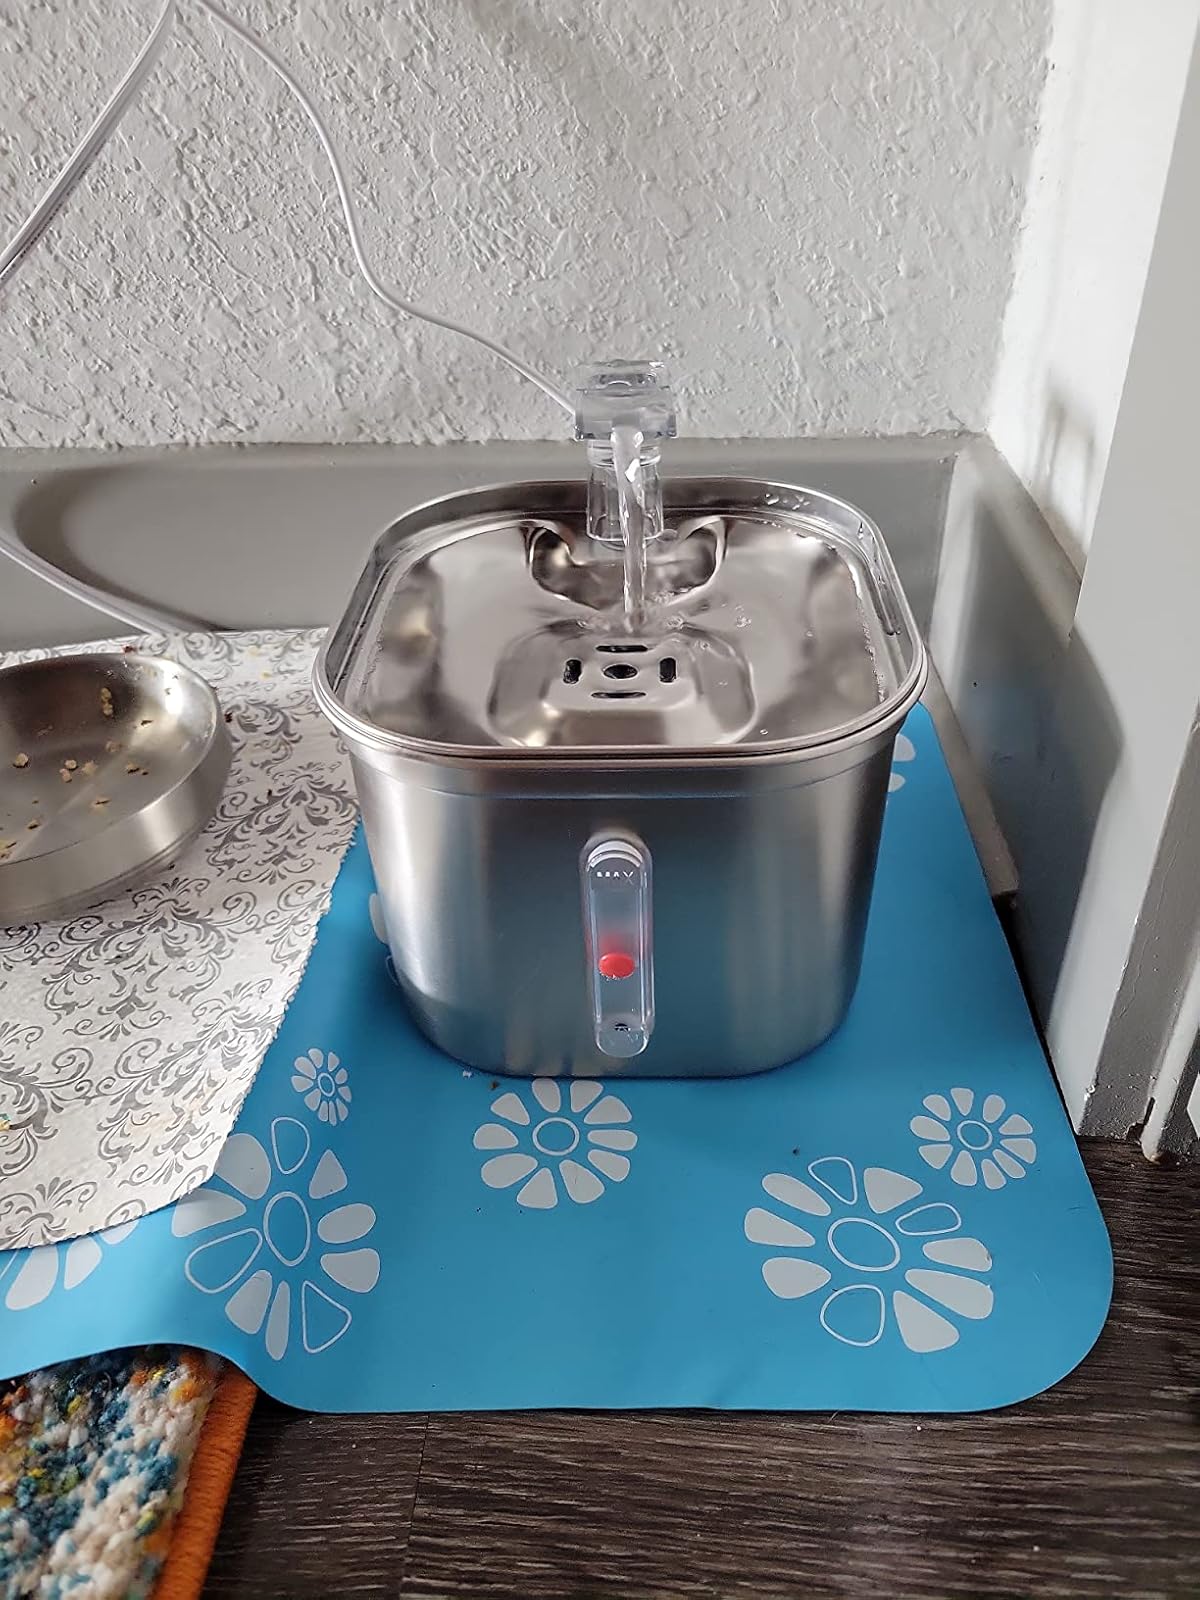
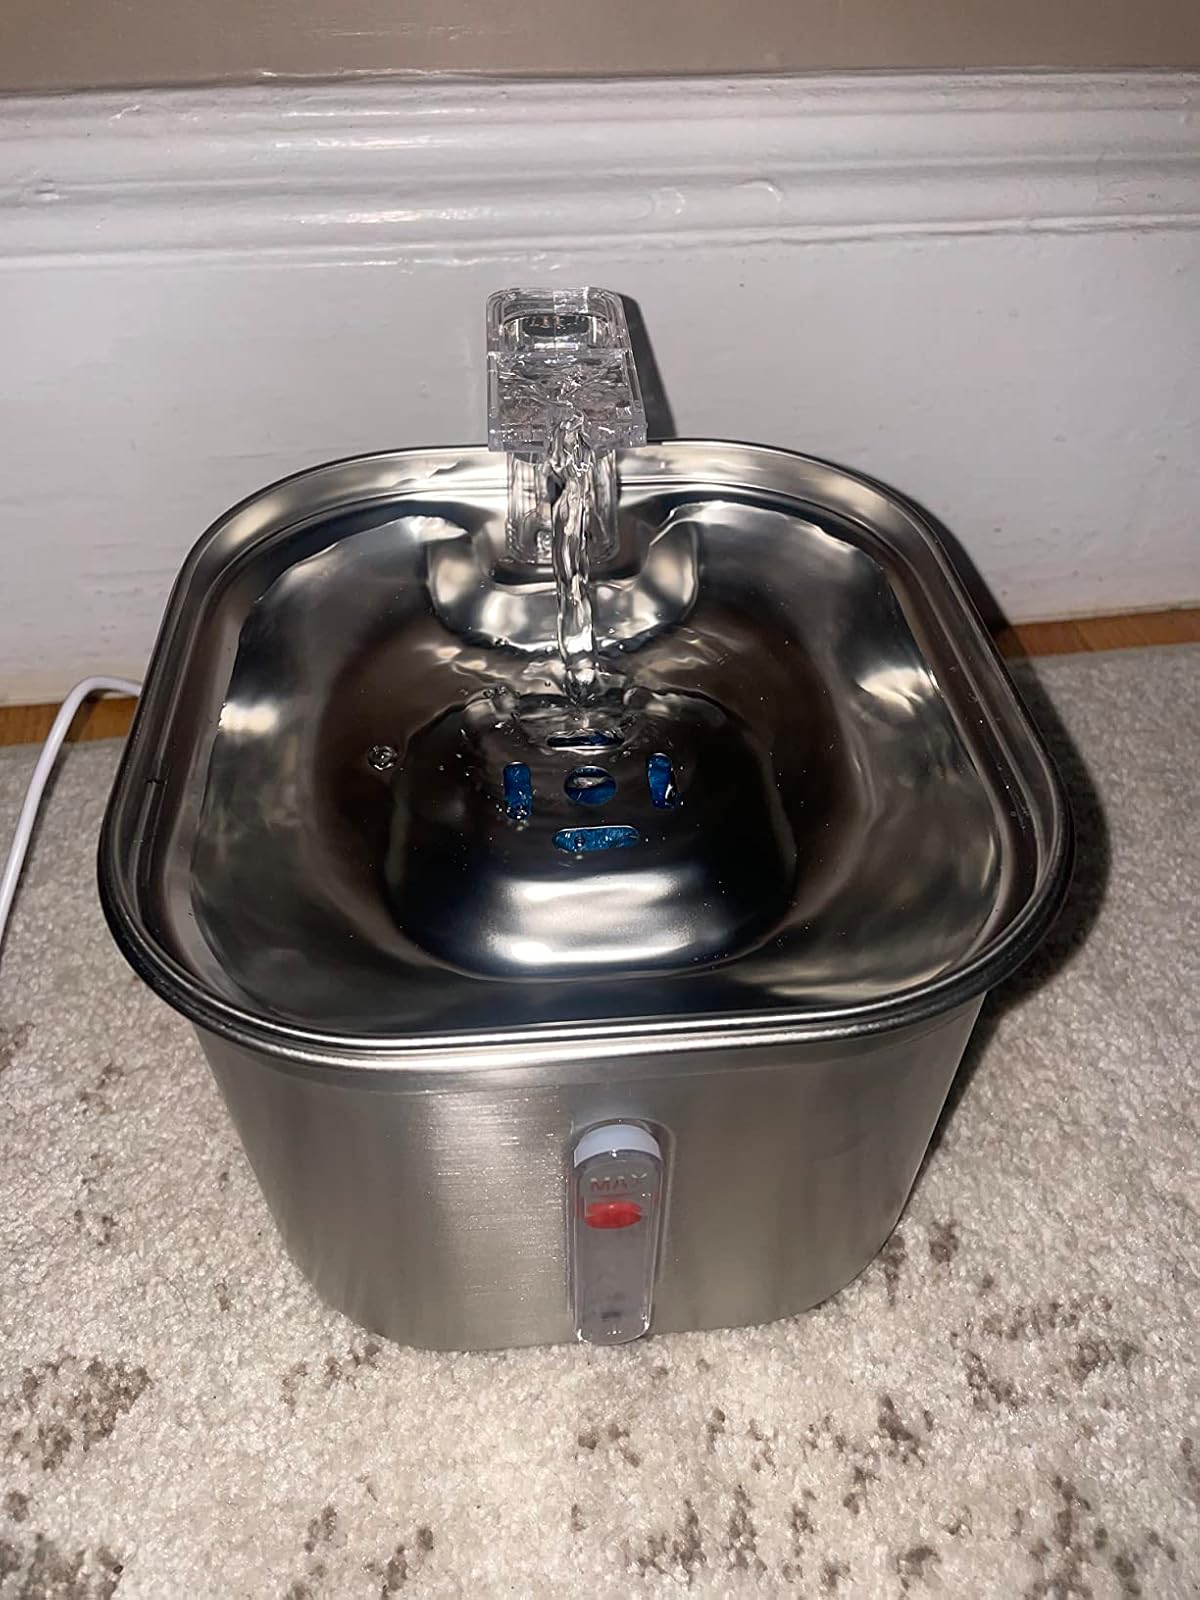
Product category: items_bowl
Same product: yes